Carmen Sandiego (TV series)

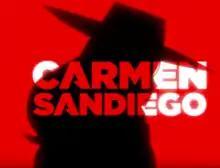
Picture of opening intro with Carmen Sandiego in the background

Carmen Sandiego is an animated television series based on the media franchise by Broderbund. It is the fourth series in the franchise following the PBS game shows "Where in the World Is Carmen Sandiego?" (1991–1995) and "Where in Time Is Carmen Sandiego?" (1994–1999), and the Fox Kids animated series "Where on Earth Is Carmen Sandiego?" (1994–1999).